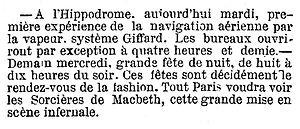
Annonce d'une expérience de Giffard à l'Hippodrome et information sur un spectacle dans le même lieu.
L'Hippodrome est un très vaste et célèbre établissement parisien de spectacles en plein air ouvert de 1845 à 1869. La saison de l'Hippodrome débute en mai et s'achève en novembre. Il n'est pas ouvert toute l'année. Ainsi, par exemple, en 1852 son ouverture a lieu le mardi 4 mai, et la dernière représentation de la saison le dimanche 14 novembre.